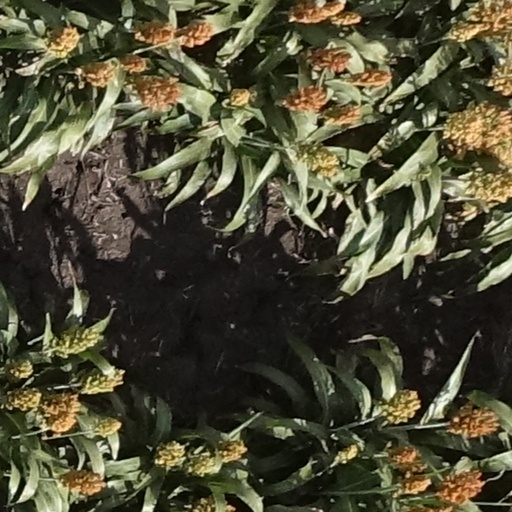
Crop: sorghum